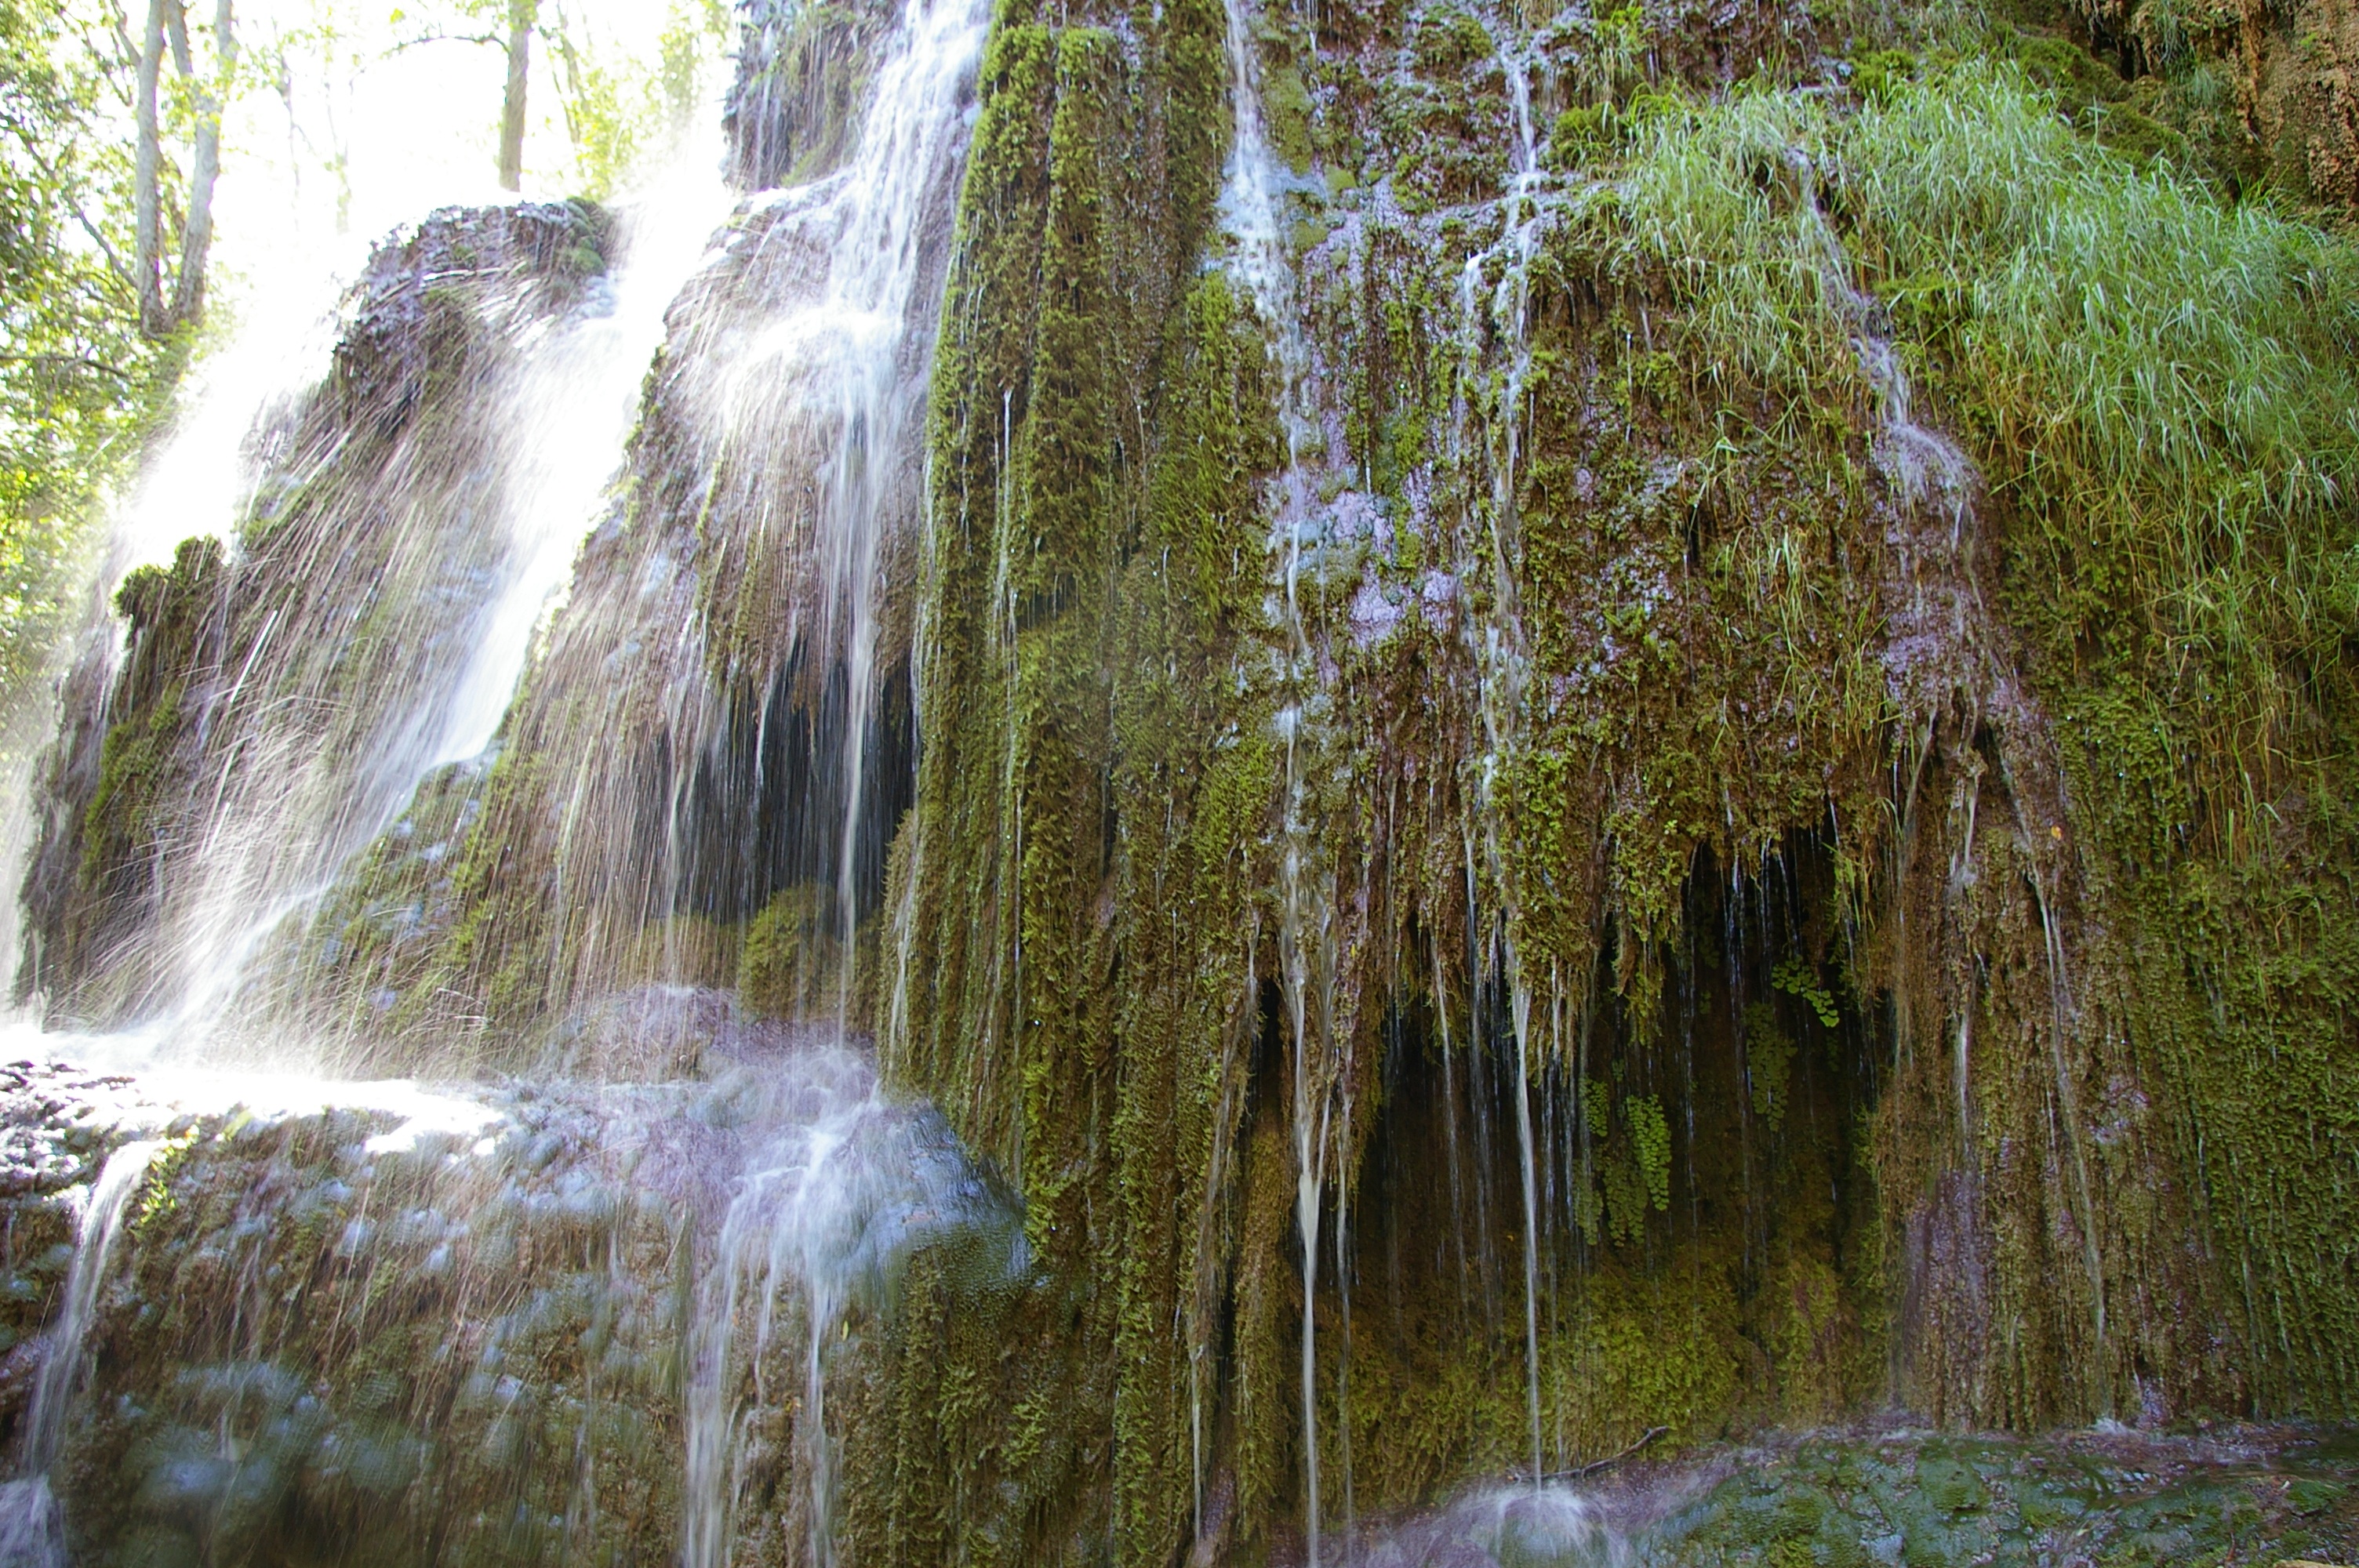
tree, water, forest, waterfall, fall, river, stream, autumn, body of water, wasserfall, woodland, water feature, watercourse, cataract, stone monastery